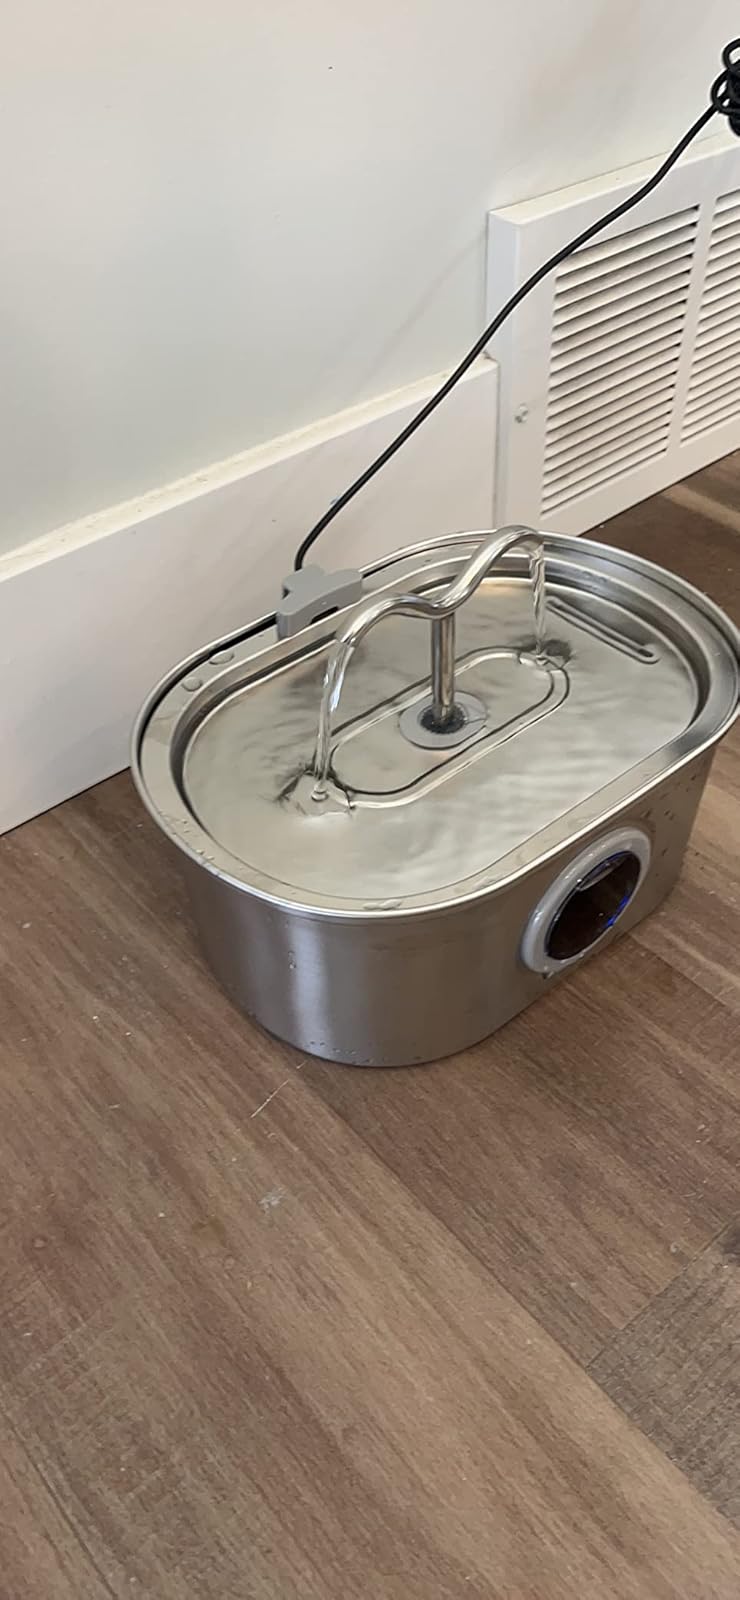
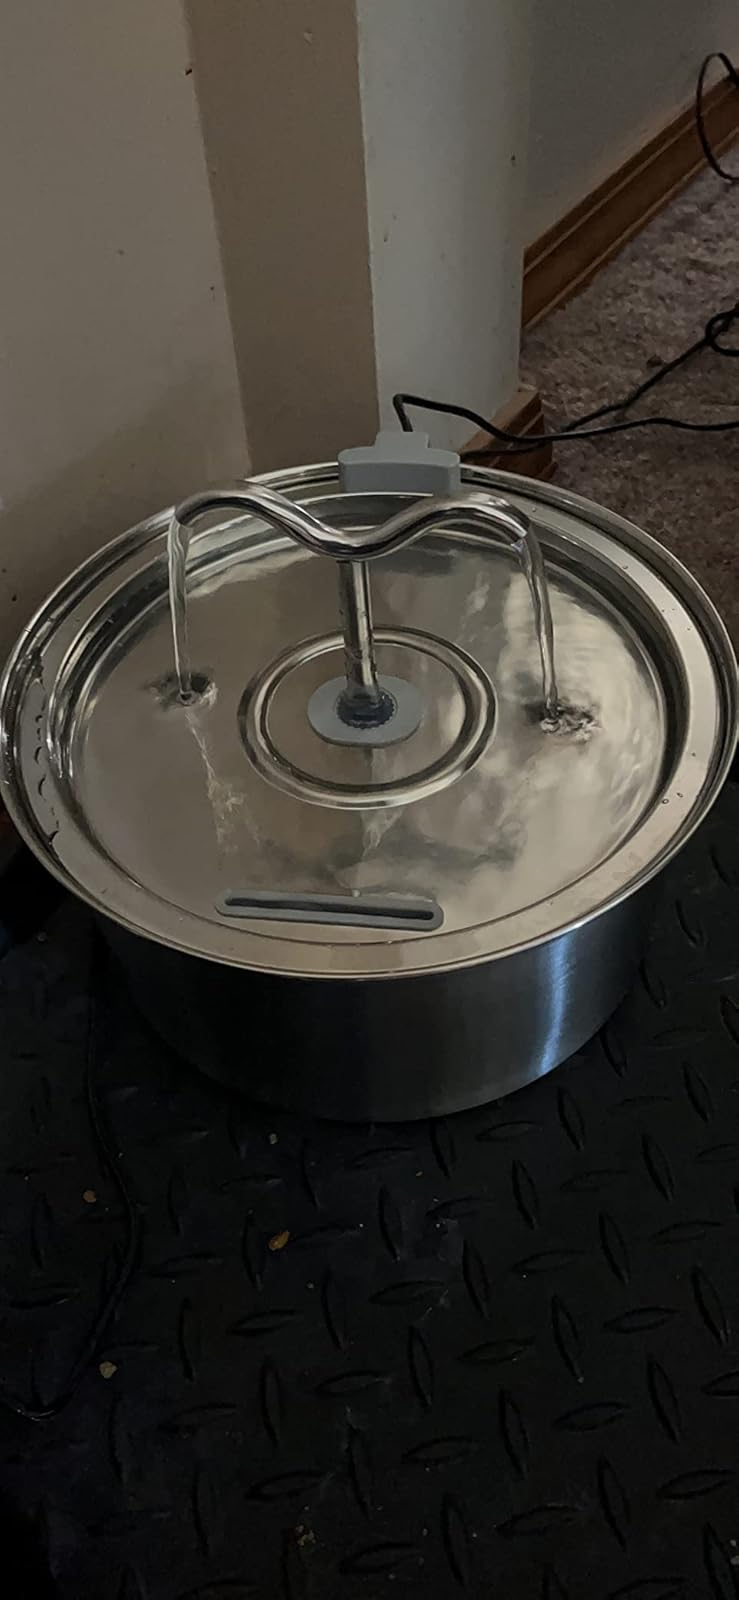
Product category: items_bowl
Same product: no